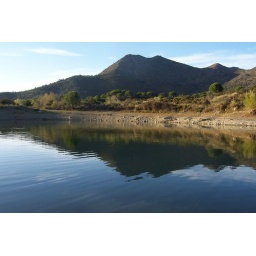
lake near my house